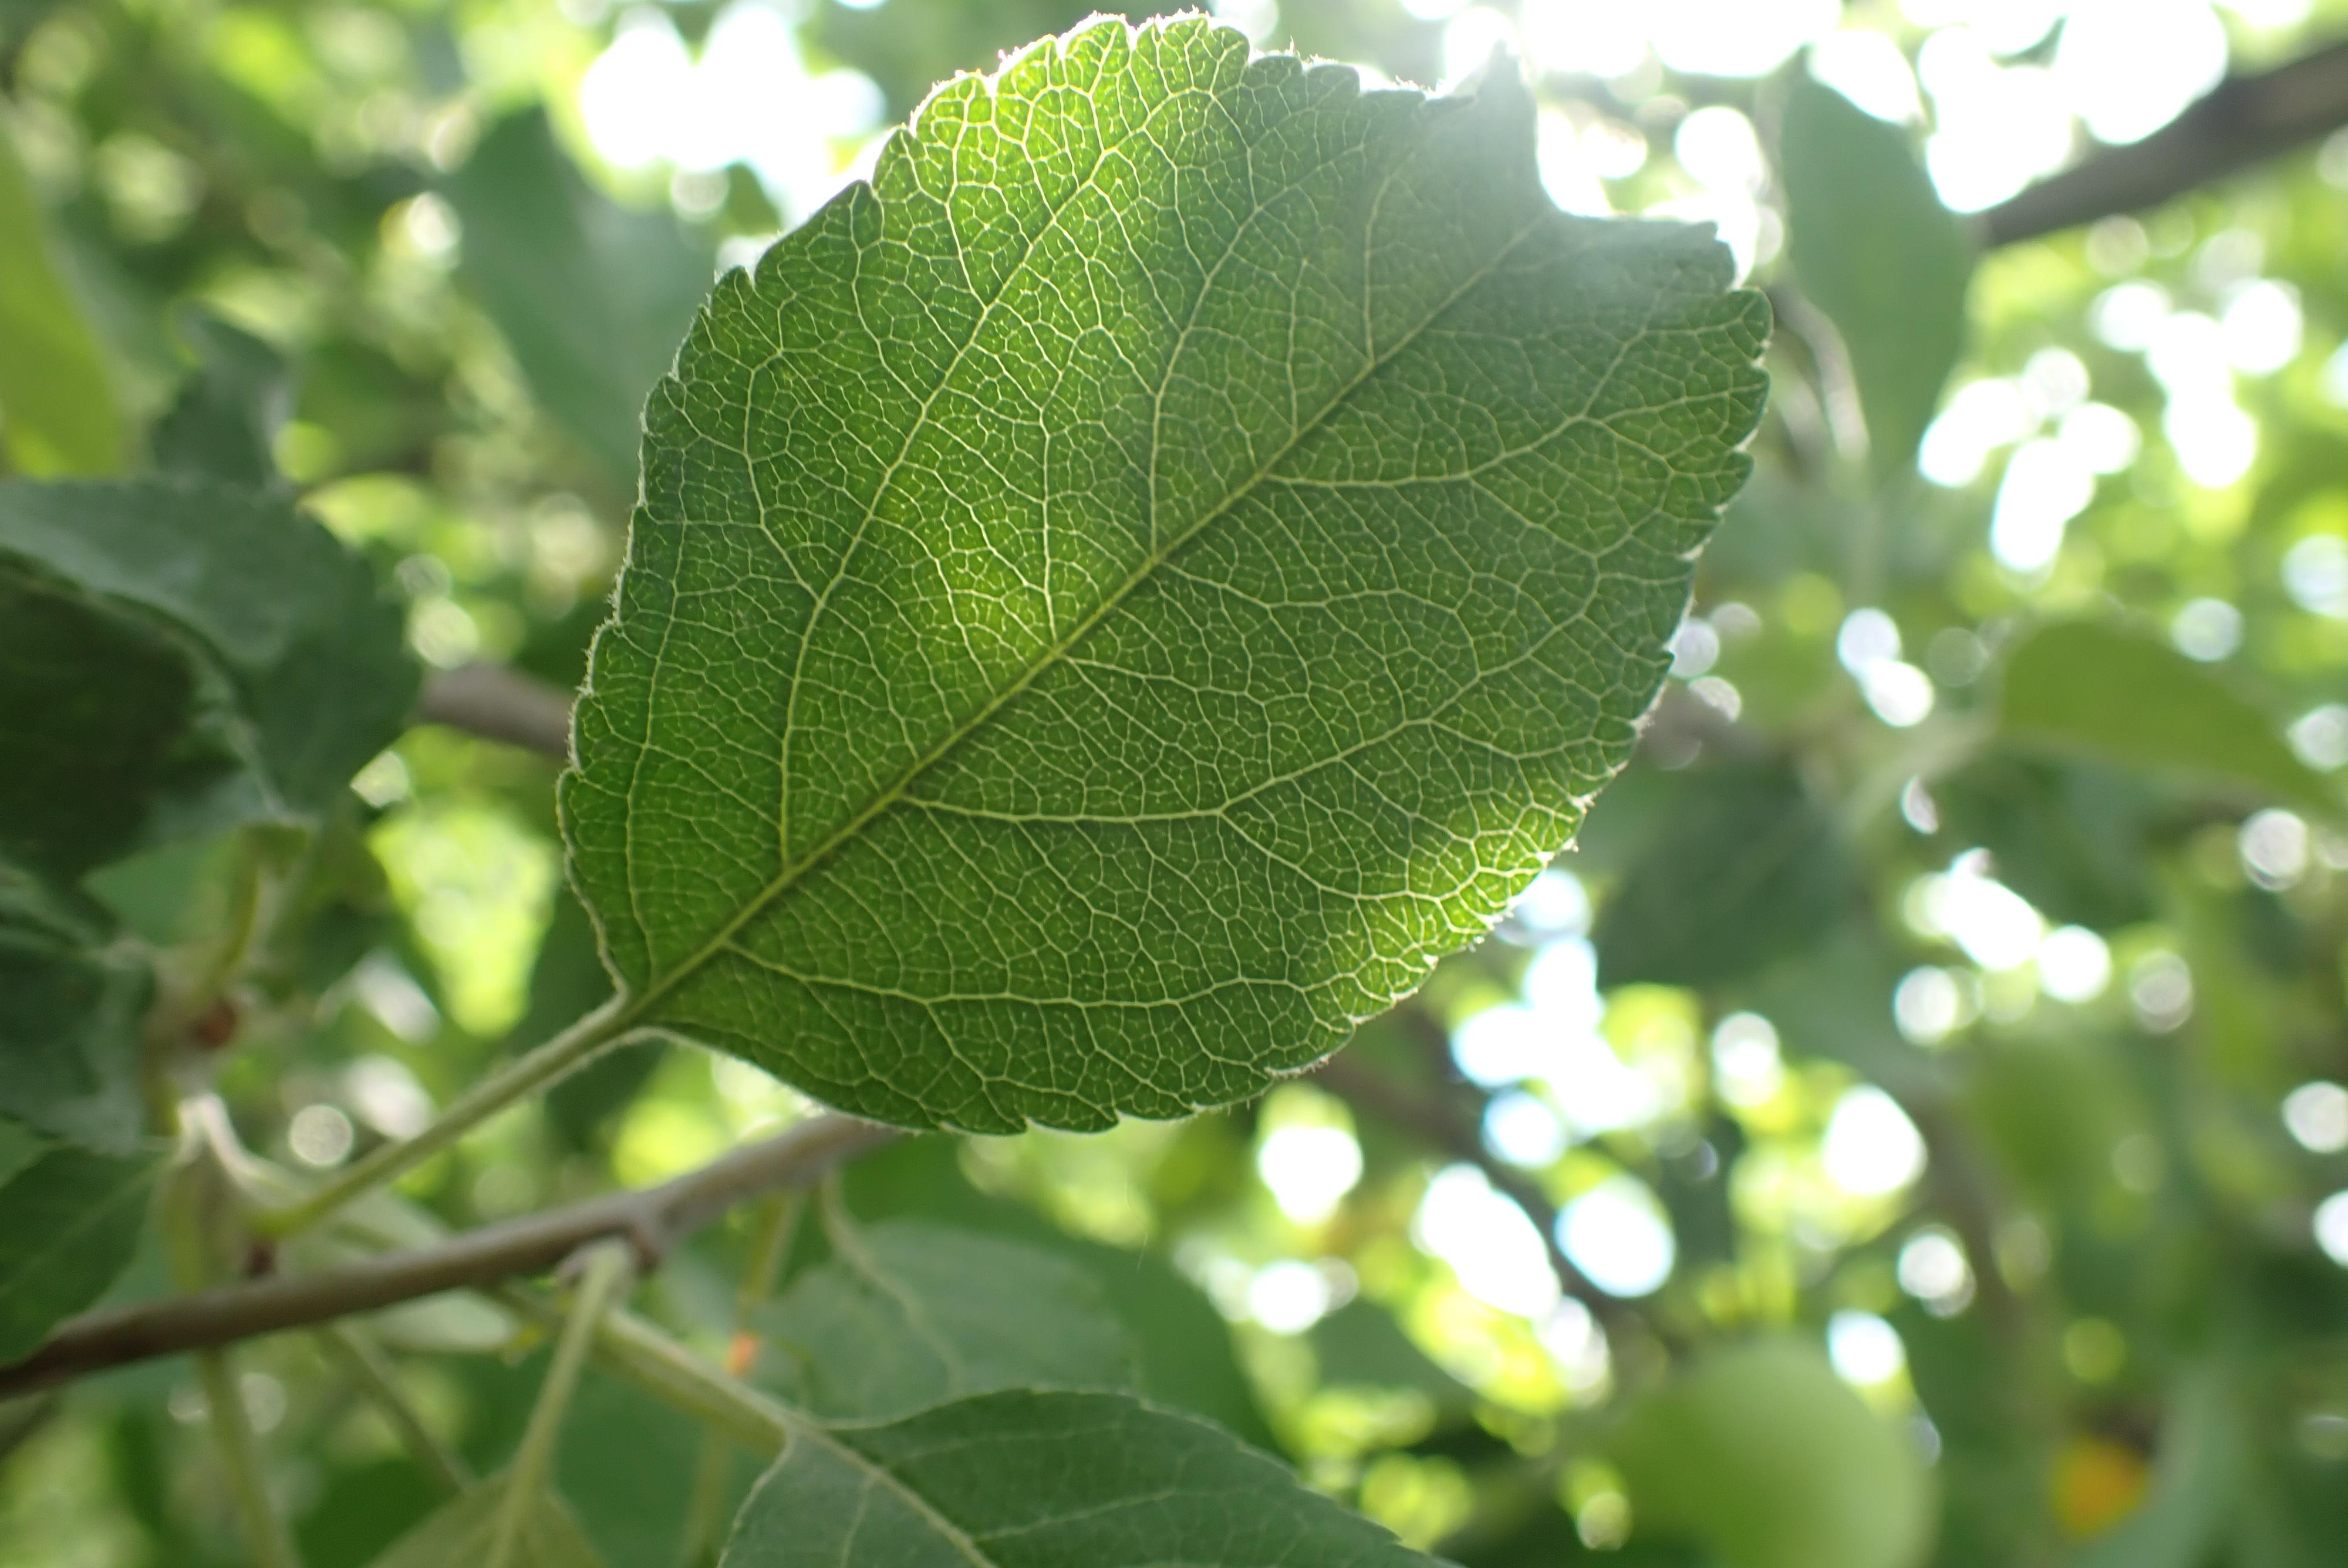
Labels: healthy